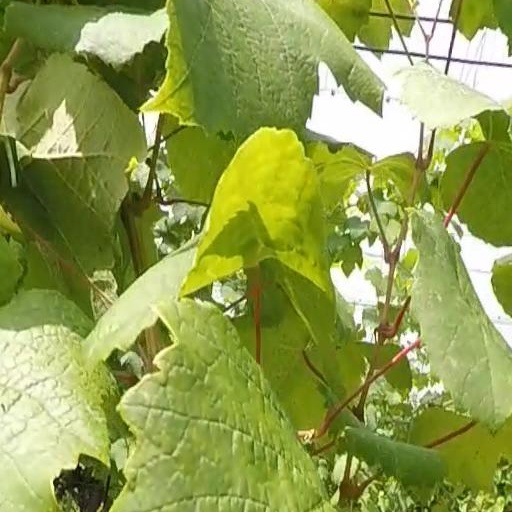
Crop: grape